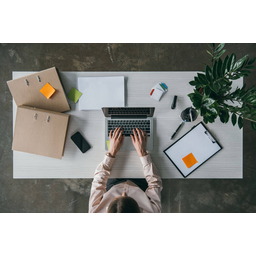
Label: paper